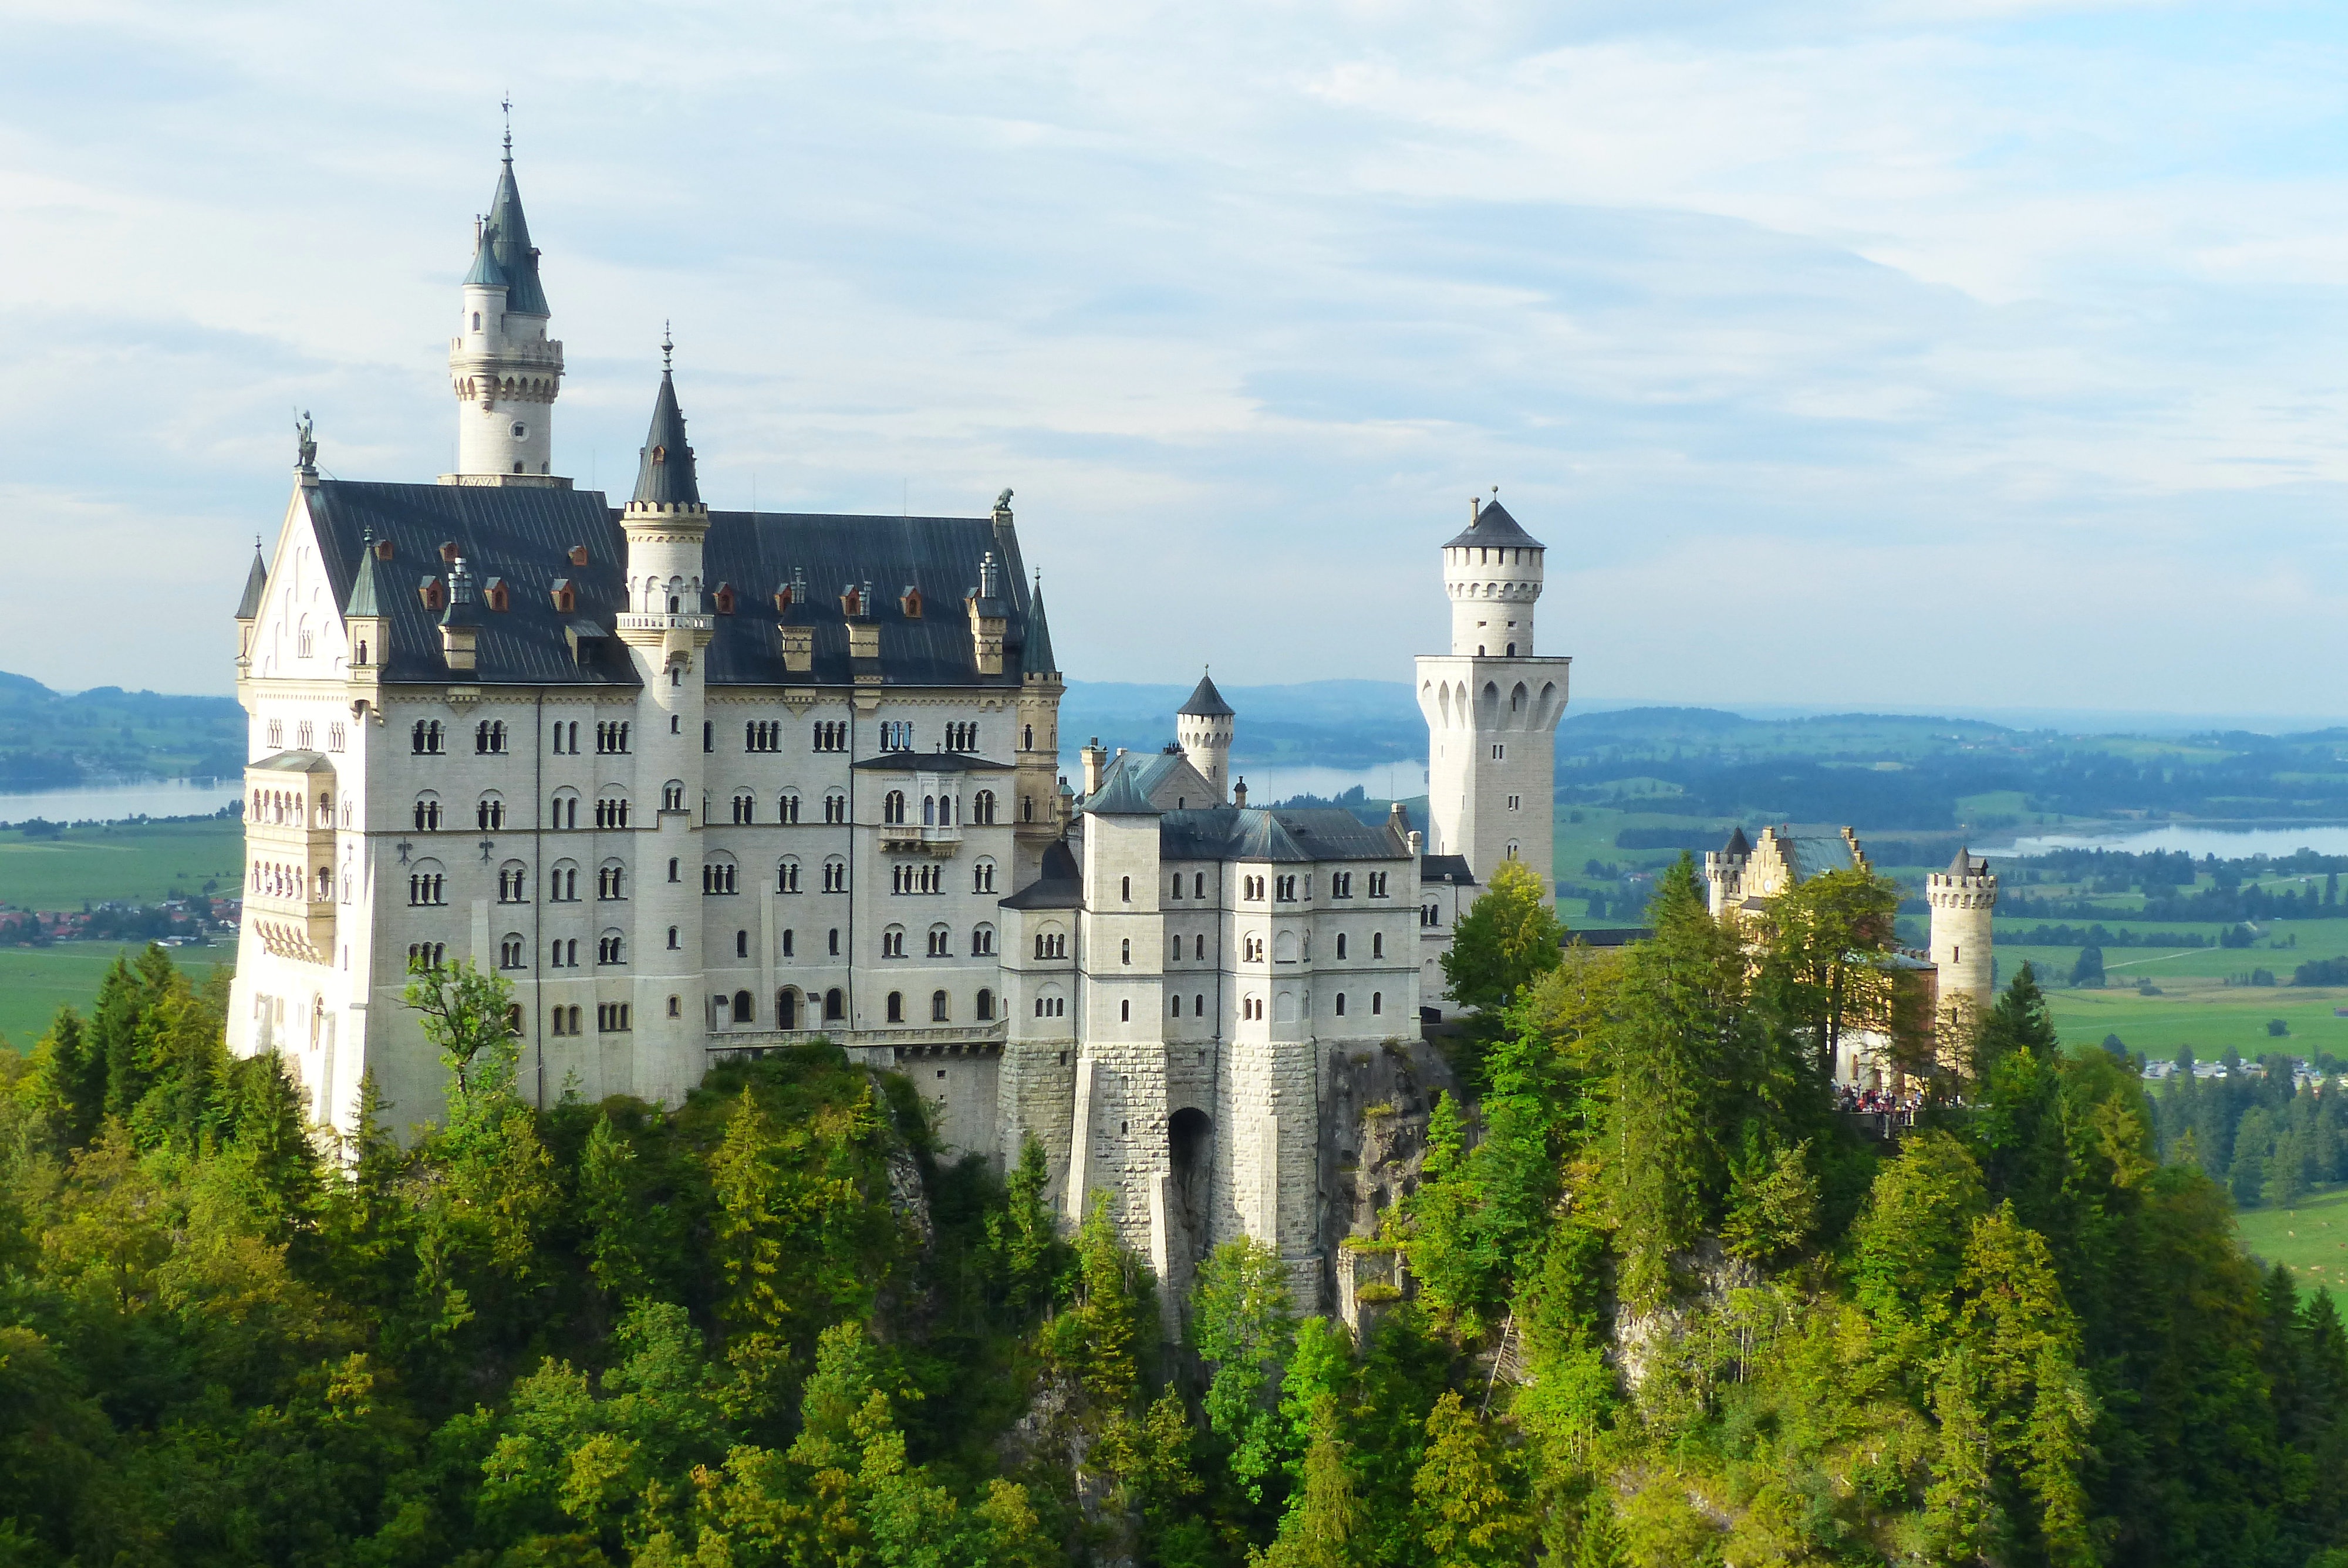
architecture, building, chateau, tower, romantic, castle, landmark, attraction, tourism, monastery, germany, bavaria, historically, attractive, construction art, f ssen, tours, allg u, fairy castle, forest lake, king ludwig, kristin, neuschwanstein castle, fairy king, king ludwig 2, lake forggensee, king ludwig the second, king of bavaria, historic site